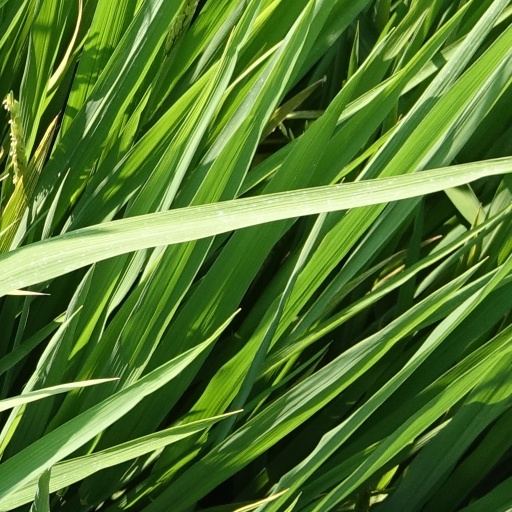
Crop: rice